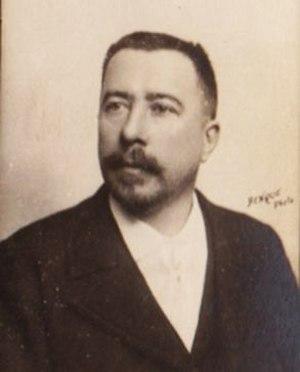
Le compositeur français Georges Fragerolle en 1908
Georges Fragerolle est un musicien et compositeur français, né le 11 mars 1855 à Paris, mort le 19 février 1920 à Asnières.